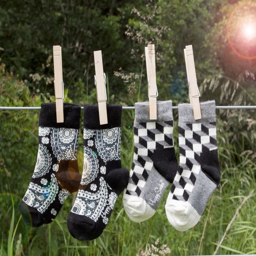
what goes under the shoes is just as important !